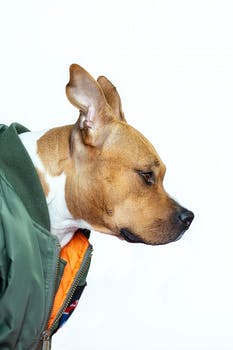
Label: No Watermark